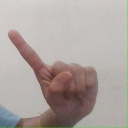
अक्षर: ए